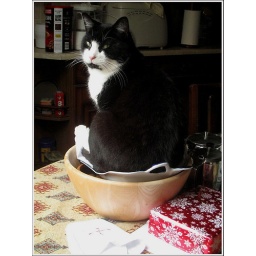
Felix sitting in the fruit bowl in our kitchen :P